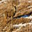
Label: deer